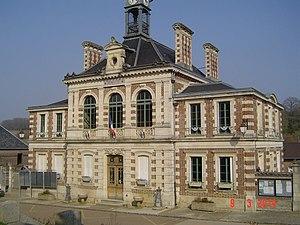
Maraye-en-Othe - La mairie